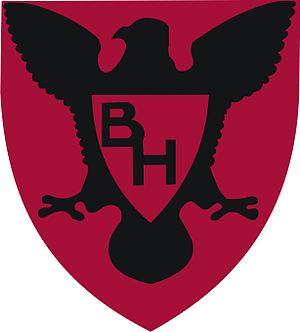
La 86ᵉ division d'infanterie est une division de l'US Army activée à l'occasion des deux guerres mondiales. Elle est reformée en 2010 et sert désormais d'unité d'entraînement.